Melbourne Rectangular Stadium

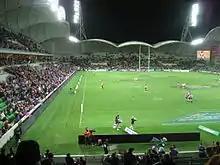
Stadium from the north (Olympic Boulevard) end

The stadium's first match was the 2010 Anzac Test between the Australian and New Zealand rugby league teams on 7 May 2010, with the stadium formally opened by then Victorian premier John Brumby. The stadium was referred to as Melbourne Rectangular Stadium, Swan Street Stadium or the Bubble Dome during its early construction. The stadium's commercial name was announced as AAMI Park on 16 March 2010; initially an eight-year deal, it has been twice extended with the current AAMI sponsorship deal set to expire in 2026.